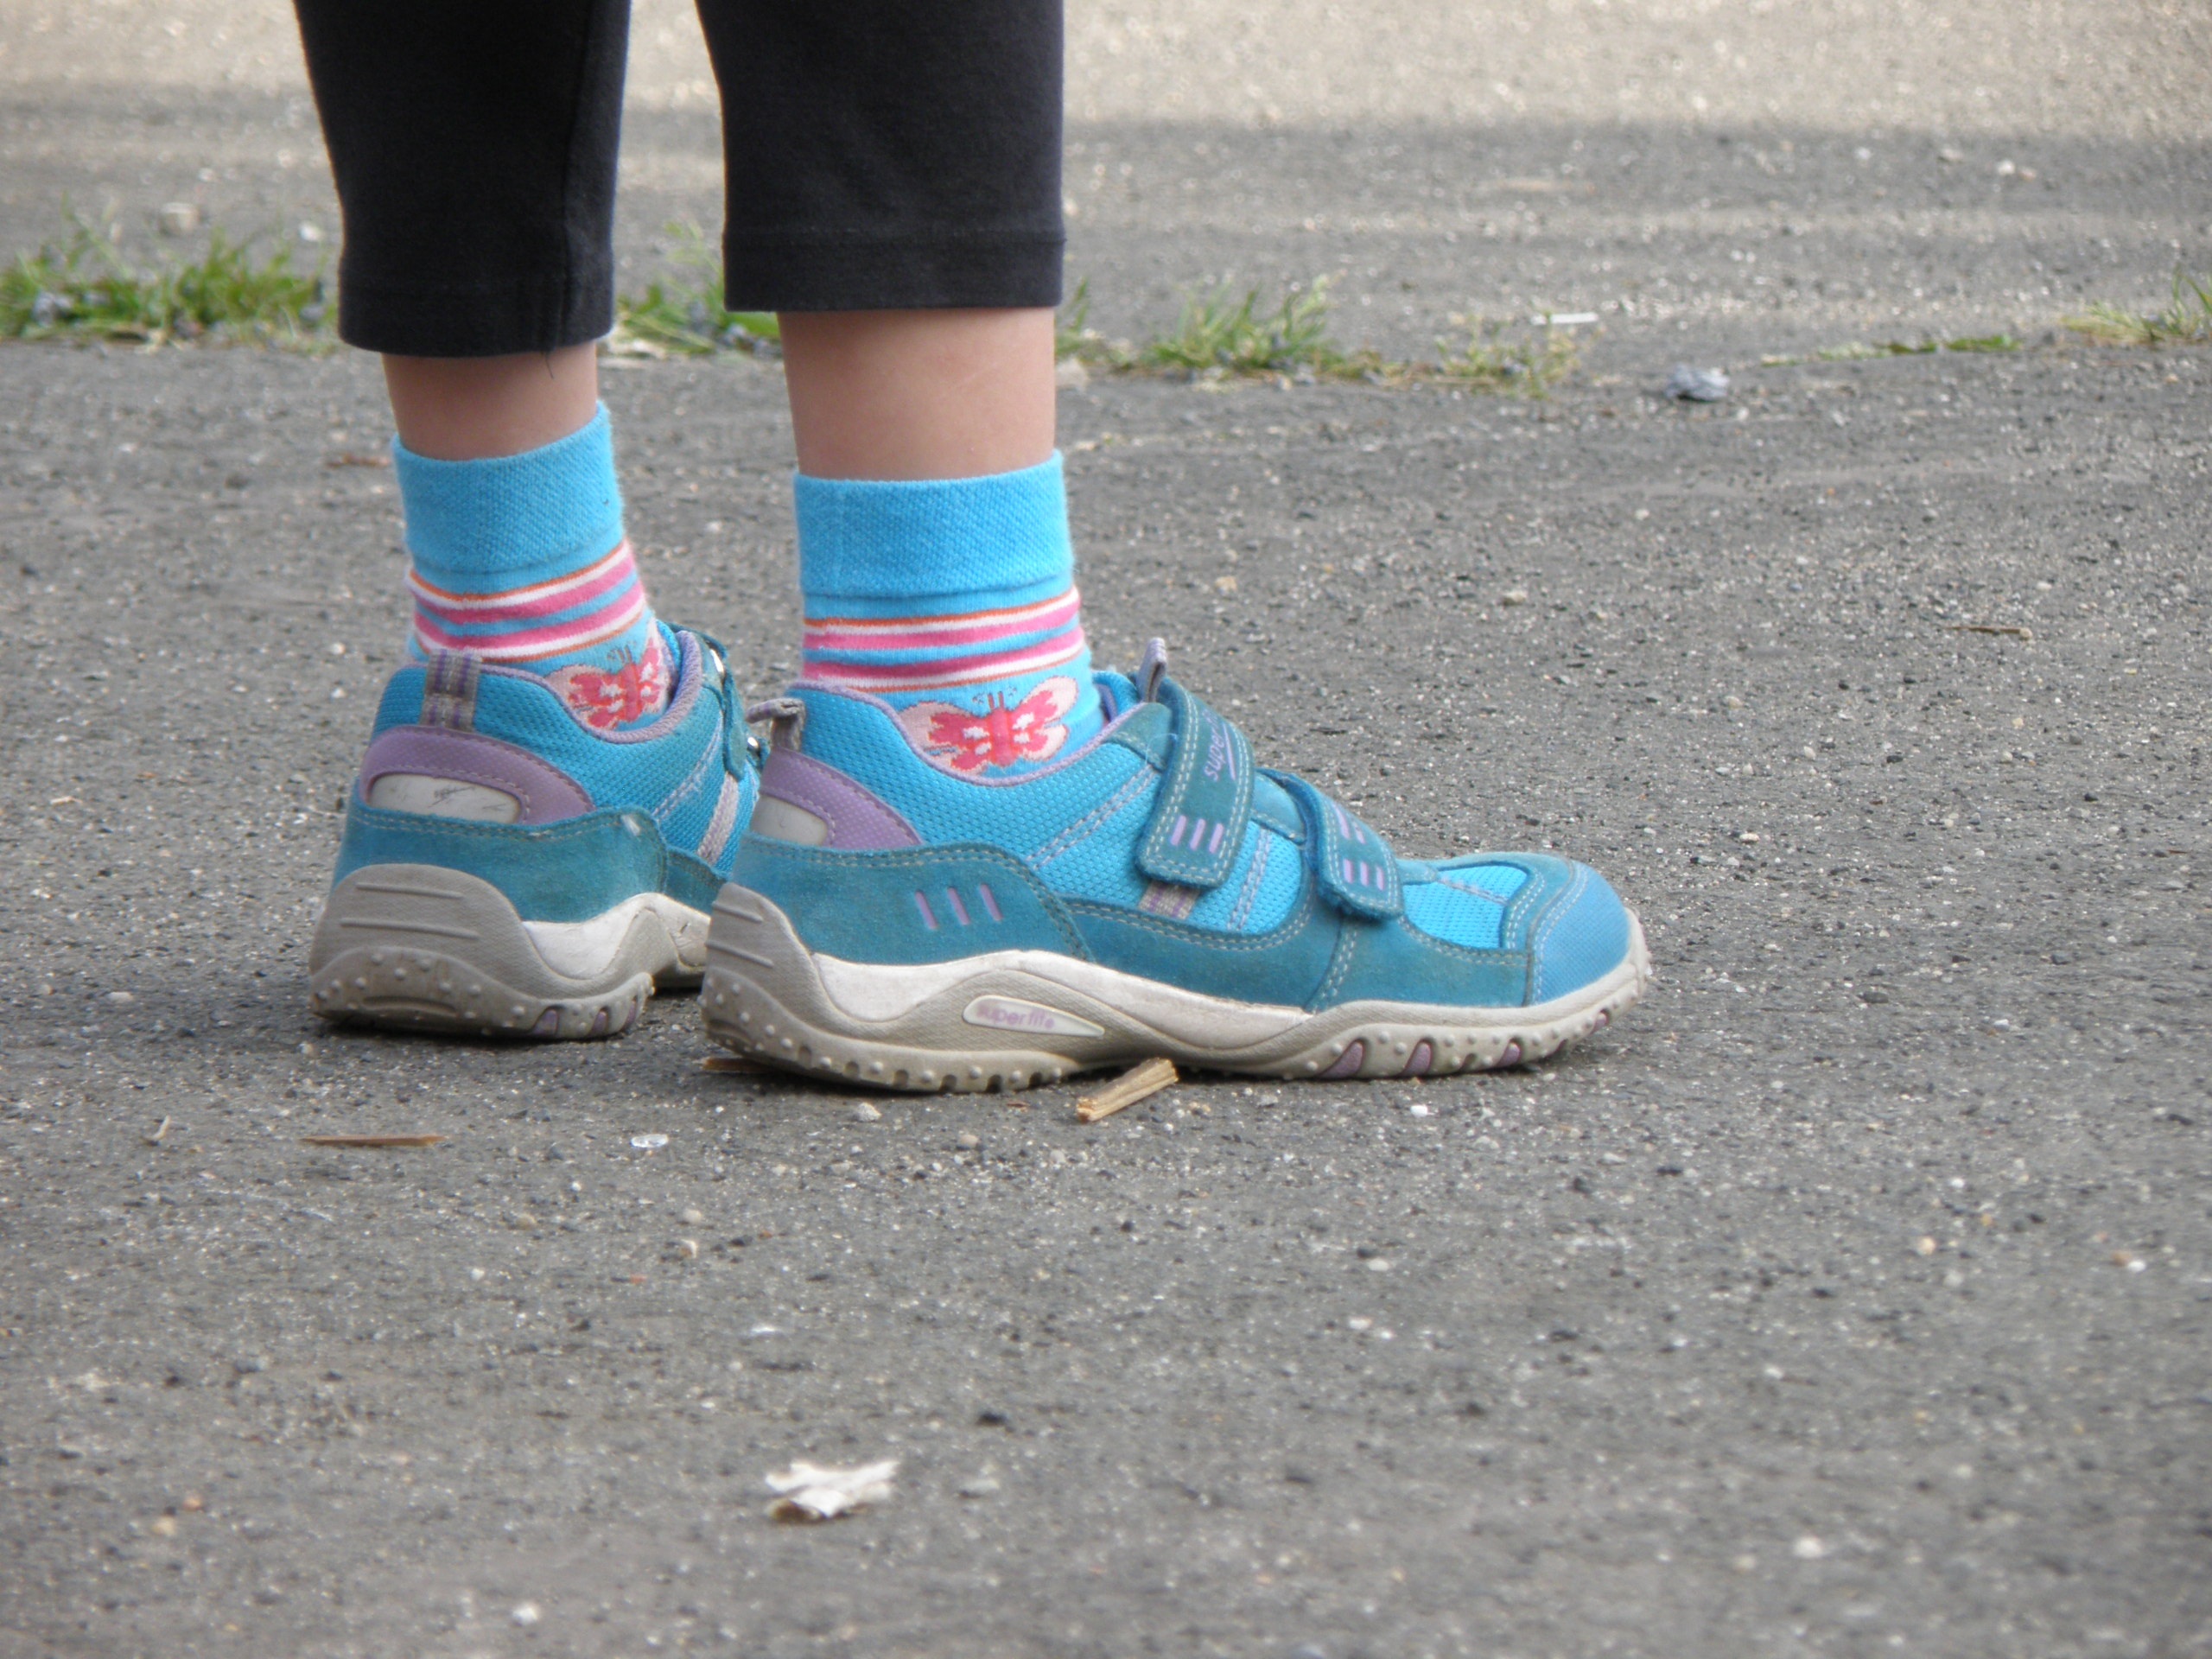
walking, shoe, feet, running, leg, spring, green, color, child, blue, boots, sneakers, footwear, shoes for kids